Logan Kanapathi

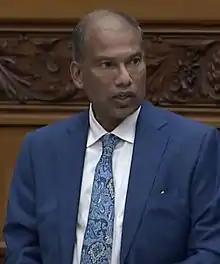

Logan Kanapathi is a Canadian politician who was elected to the Legislative Assembly of Ontario during the 2018 general election. He represents the riding of Markham—Thornhill, and is a member of the Progressive Conservative Party of Ontario. He was first elected as a Markham city councillor for Ward 7 in the 2006 Markham municipal election and re-elected as the Ward 7 Councillor in both the 2010 Markham municipal election and the 2014 Markham municipal election.